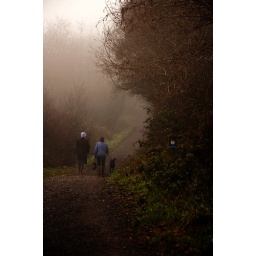
Two women walking their dogs on a misty morning in the Lagan Meadows.